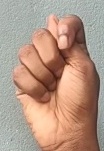
ASL sign: T